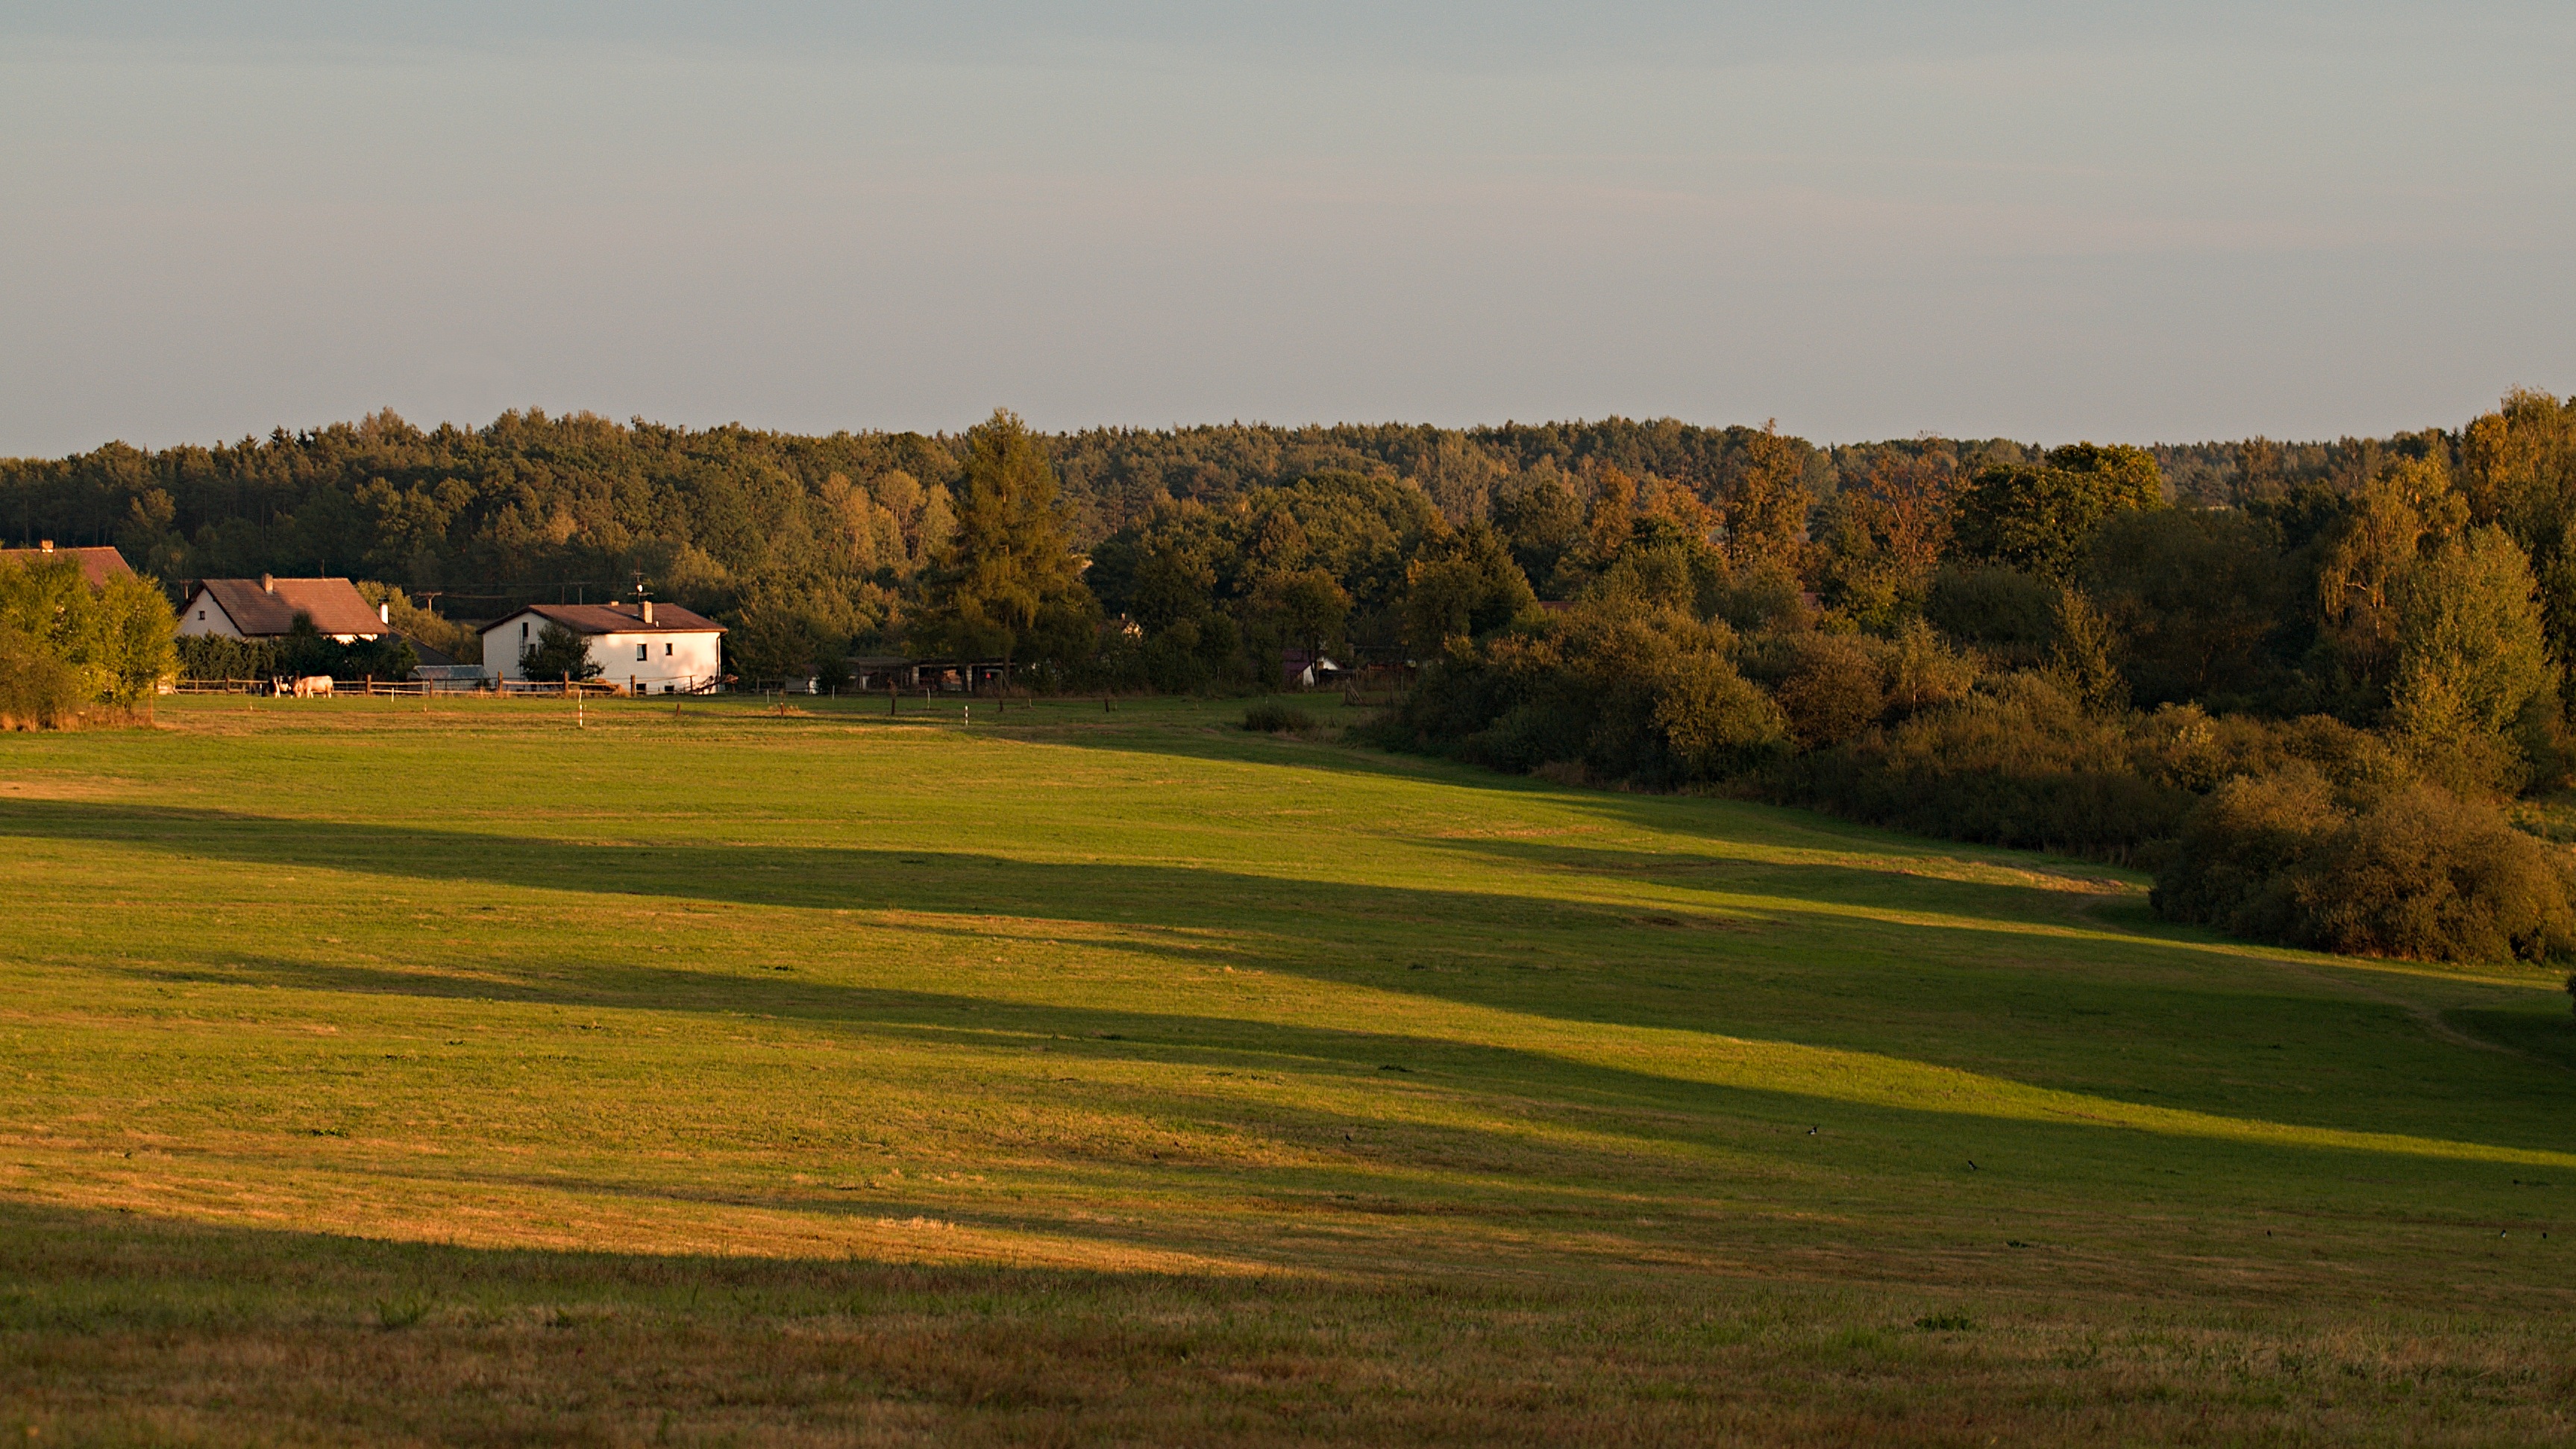
landscape, tree, nature, forest, grass, structure, sunset, field, meadow, prairie, house, hill, recreation, autumn, plain, golf, golf course, golf club, trees, long, sports, grassland, shading, south bohemia, rural area, ledenice, outdoor recreation, sport venue